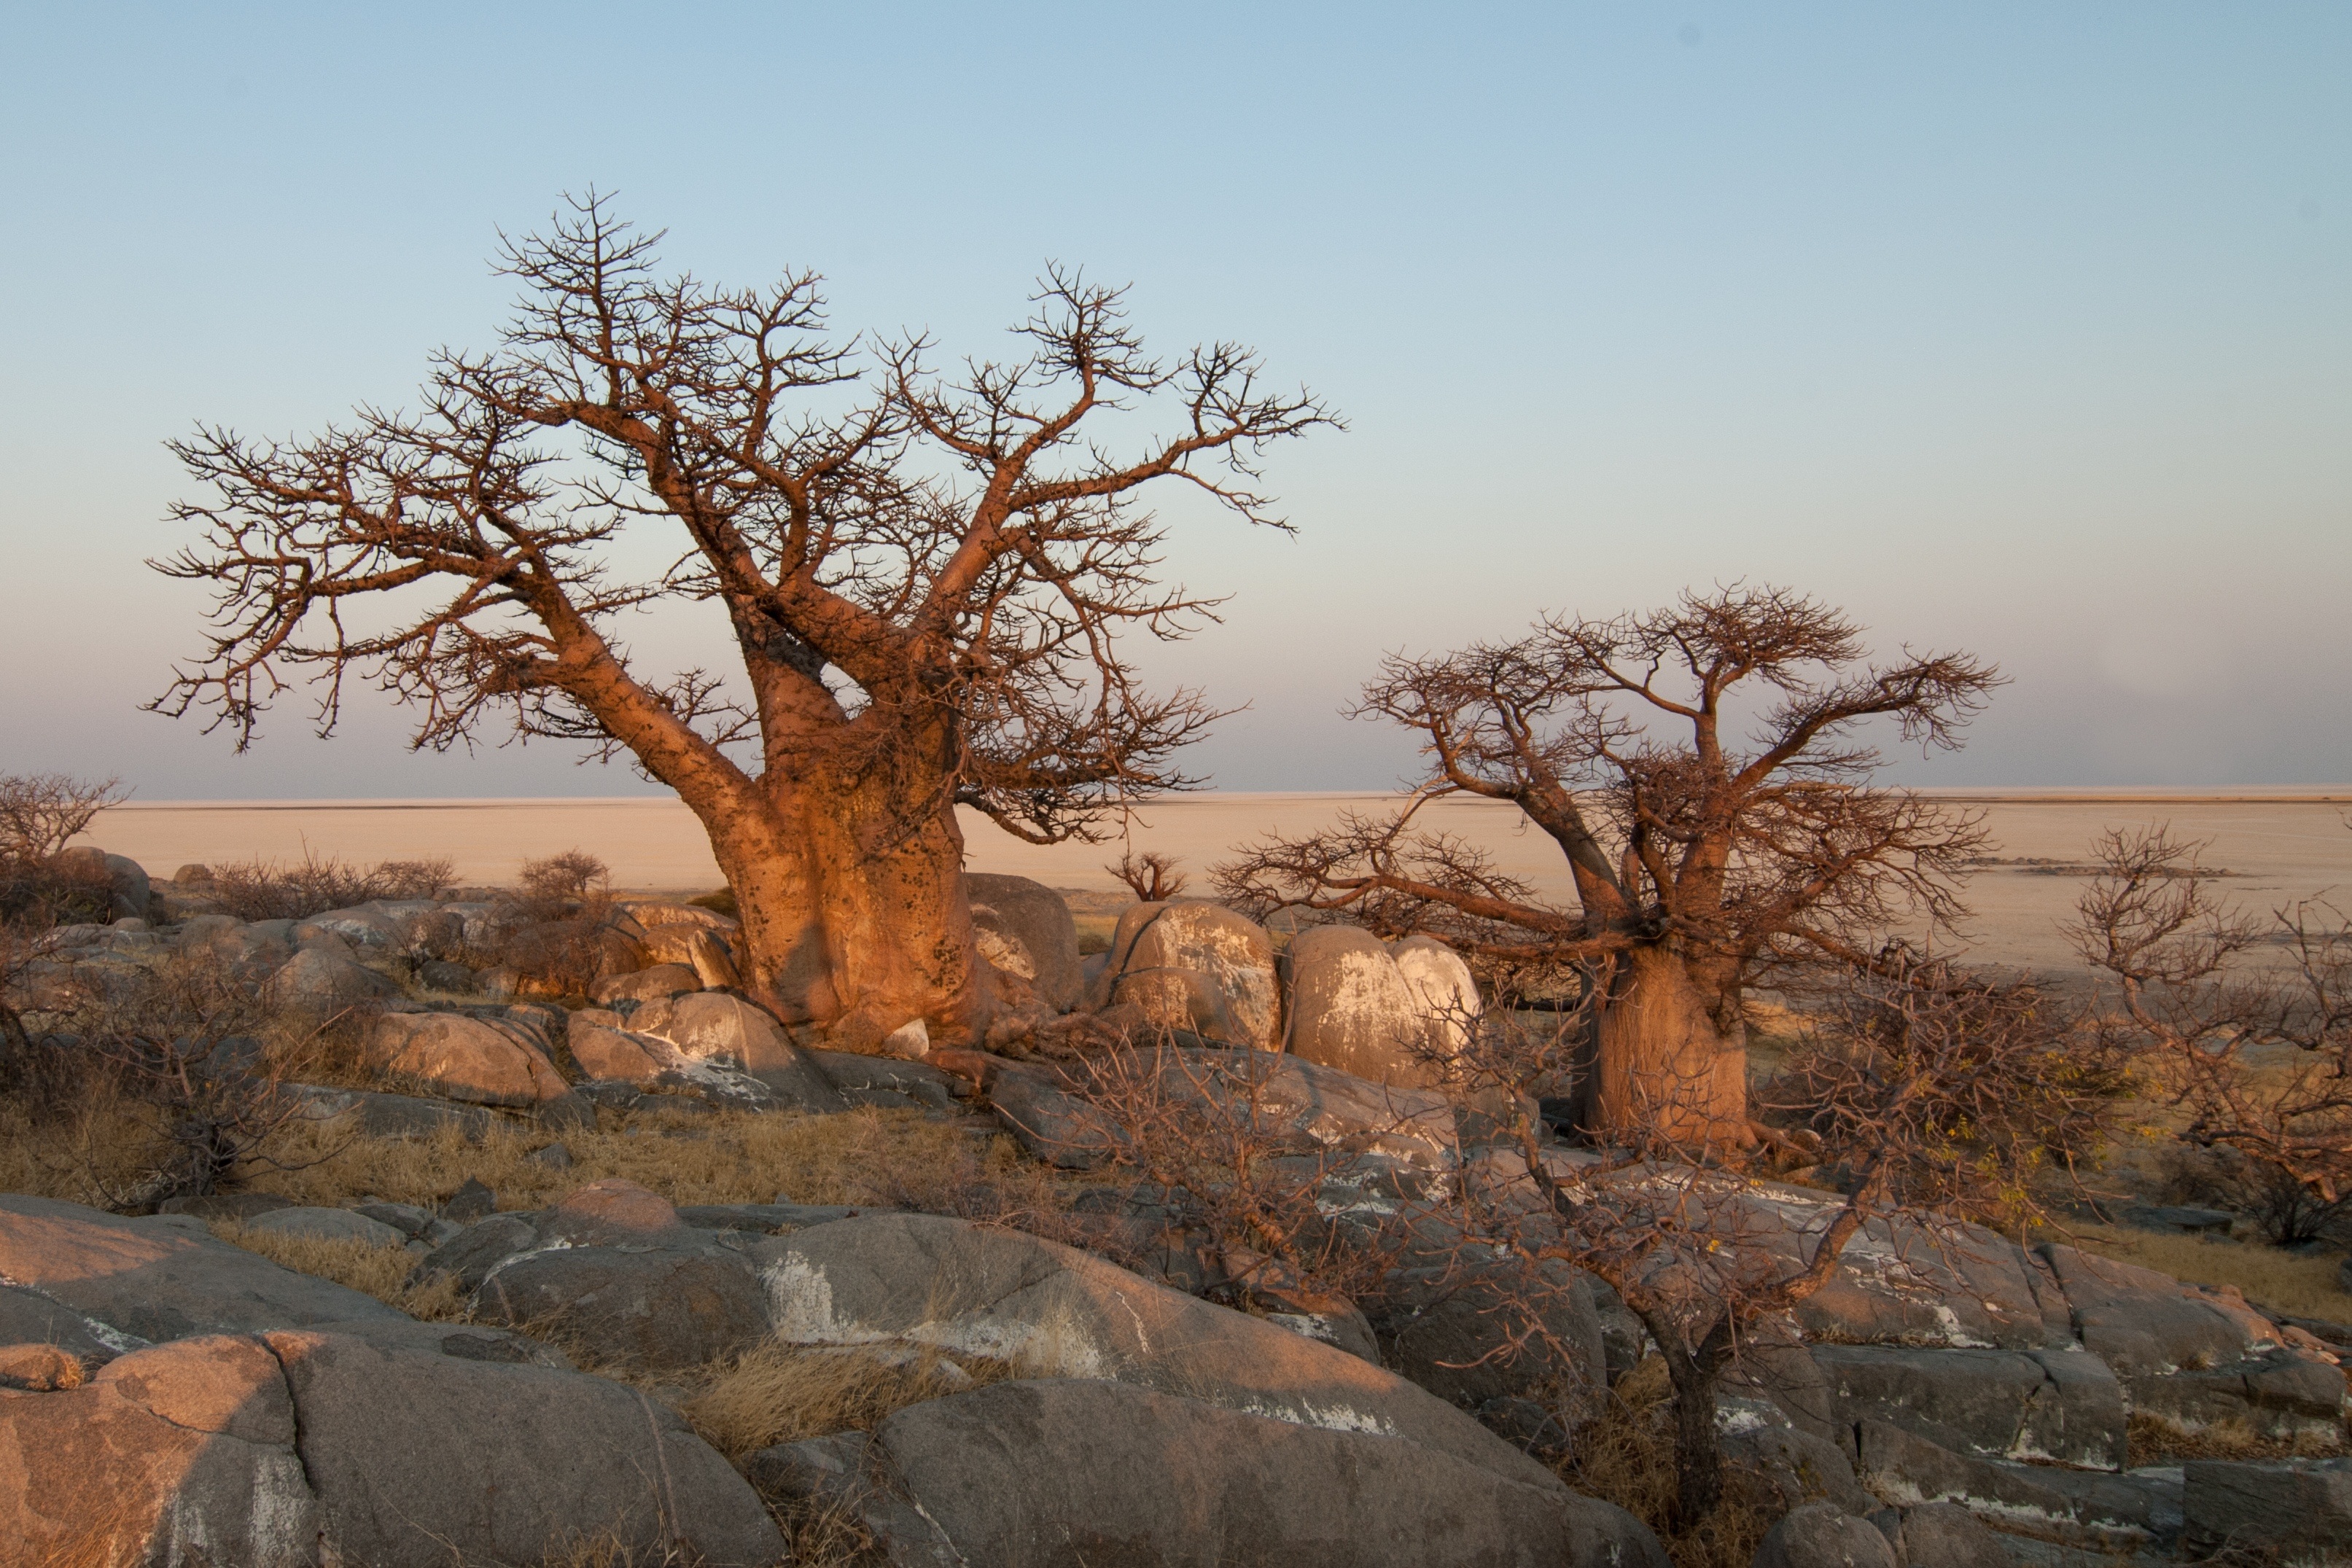
landscape, tree, rock, wilderness, plant, desert, savanna, baobab, botswana, natural environment, woody plant